Hélène Terré

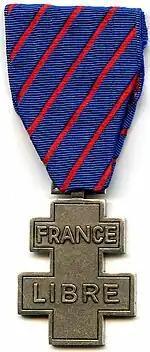

Commander Terré completed her Army duties in 1947 after finishing assignments in Indochina and Austria.